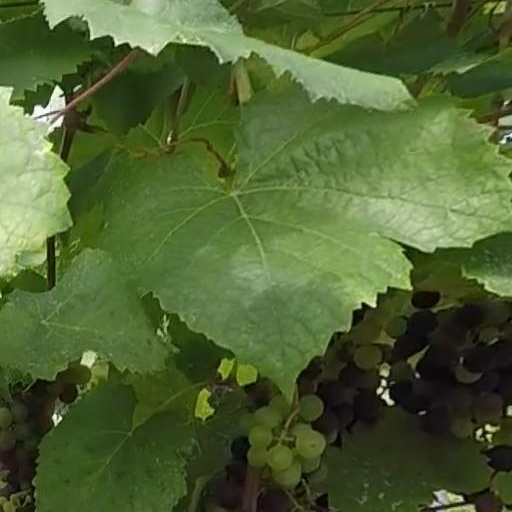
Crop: grape